List of birds of Virginia

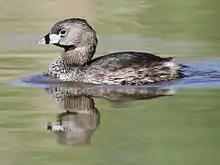
Pied-billed grebe

Order: PodicipediformesFamily: Podicipedidae